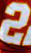
Number: 2